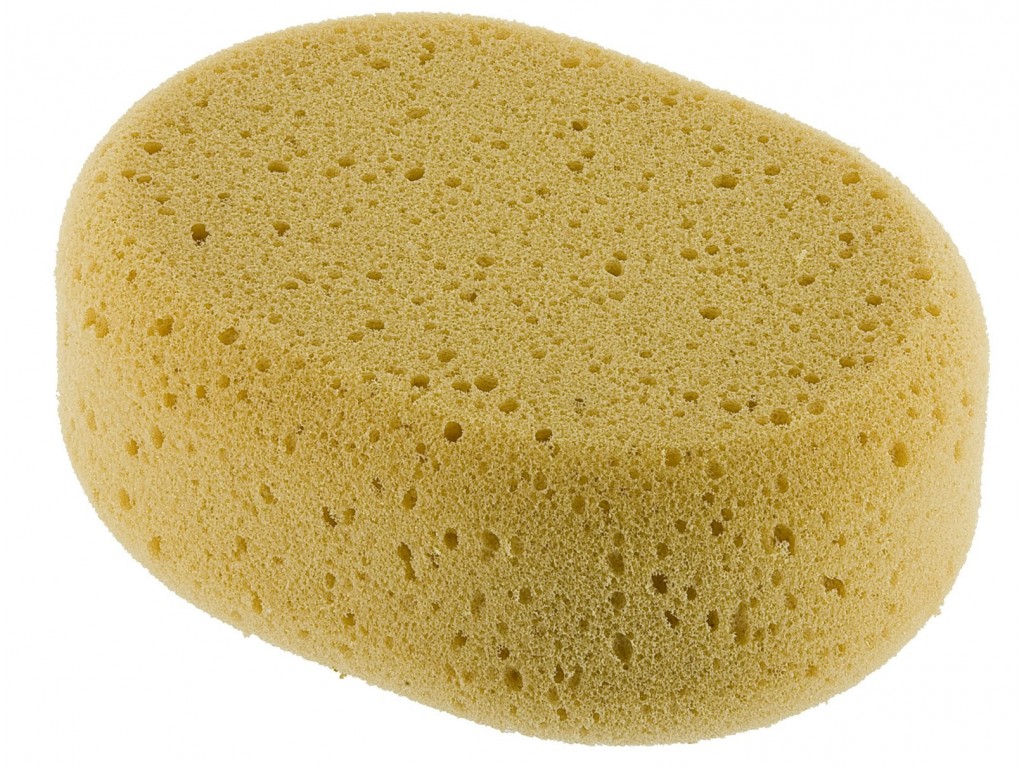
Nataal bii nag moom ab matelas la maanaam ab ifoos bu soon, ifoos bi nag dañ koo yatt defar ko bam jekk bam mel ne ab saabu. Moom nag am na ay tupp-tupp yu xaw a baree bari yu sew ak yu ngande.